Magnificat (Bach)

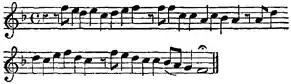
"Vom Himmel hoch da komm' ich her", the melody of the cantus firmus of the "A" Christmas interpolation

This is also 5 times two verses of the Magnificat followed by a movement with a text that comes from elsewhere, the only bible quote of these other texts (movement C, also a doxology like the last movement) being coupled with the central 7th movement.